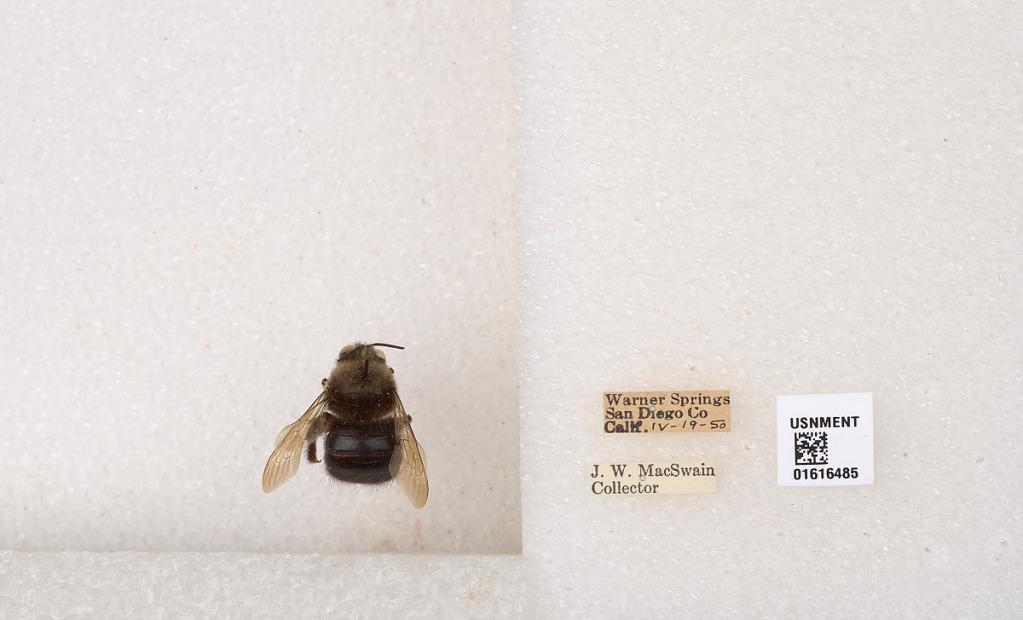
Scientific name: Xylocopa (Notoxylocopa) tabaniformis orpifex Smith
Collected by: J. MacSwain
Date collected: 1950-4-19
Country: United States
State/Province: California
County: San Diego
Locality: Warner Springs
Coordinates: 33.0497, -117.042